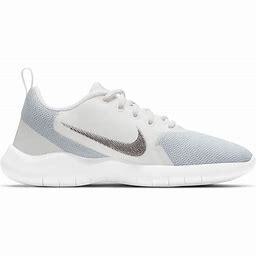
Brand: Nike
Model: Flex Experience Run 10